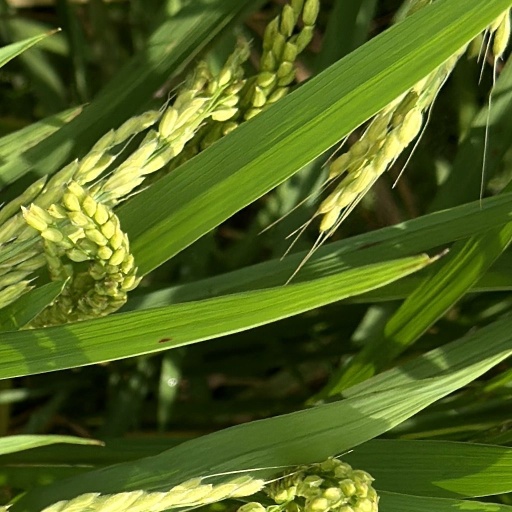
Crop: rice